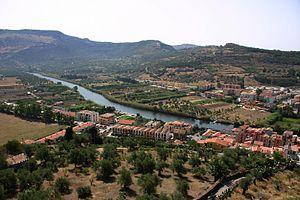
Le Temo est une rivière de l'ouest de la Sardaigne, qui coule dans les provinces de Sassari et d'Oristano.